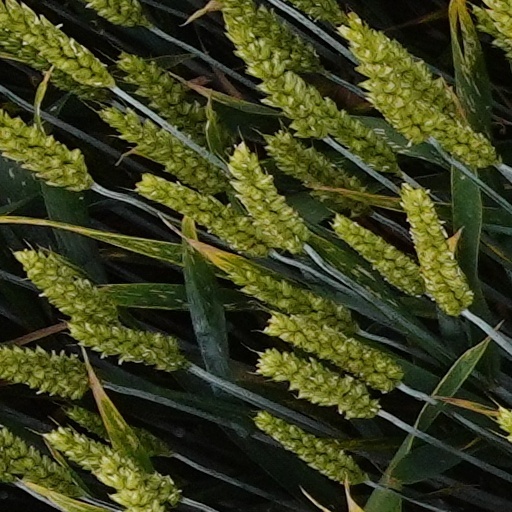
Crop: wheat